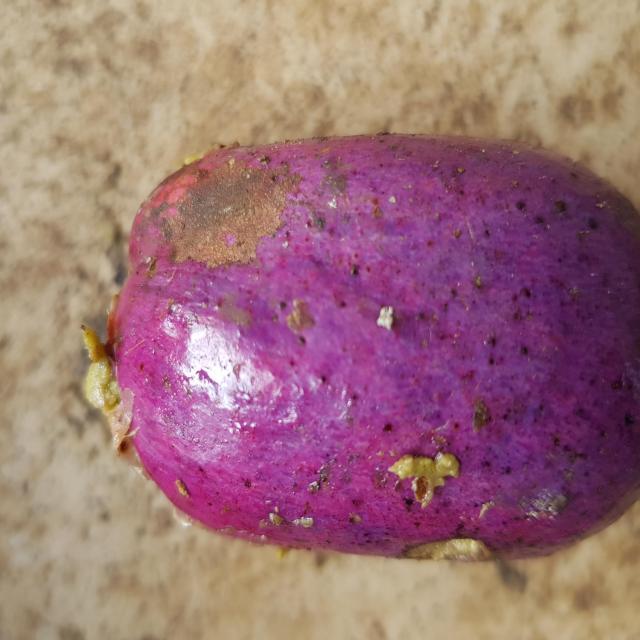
Plum grade: bruised